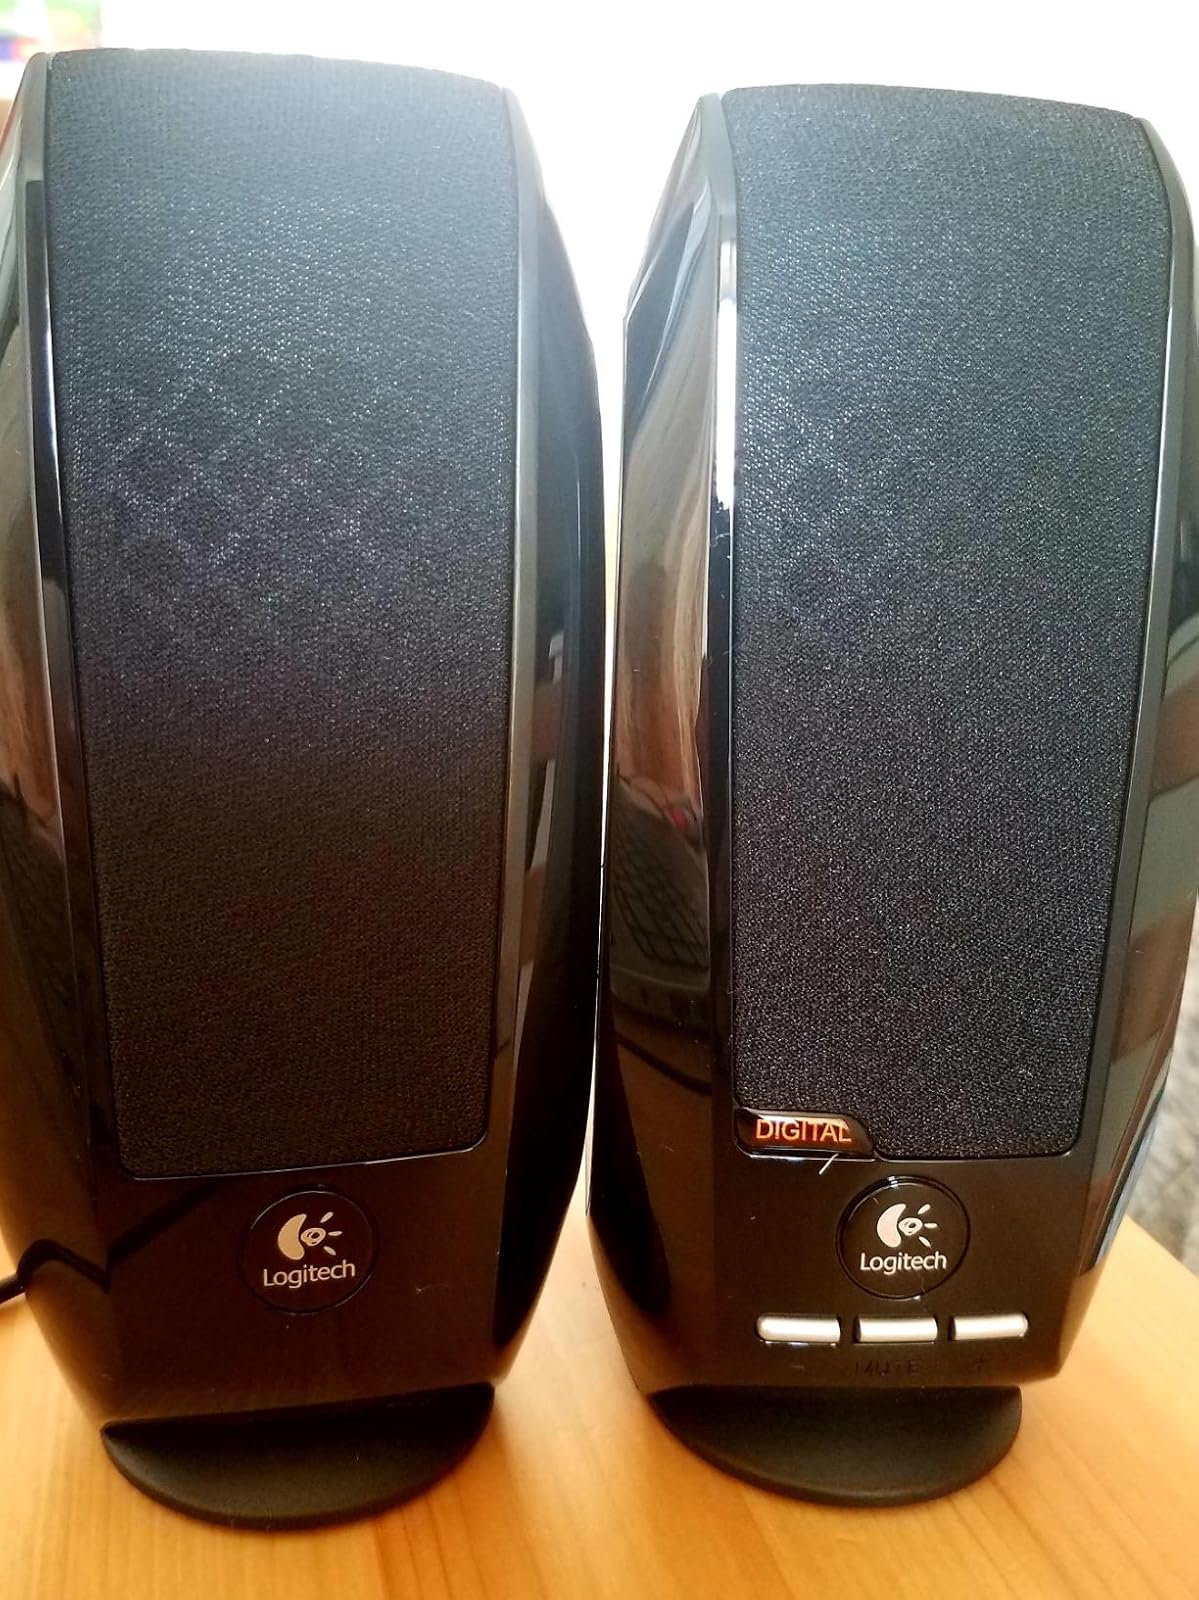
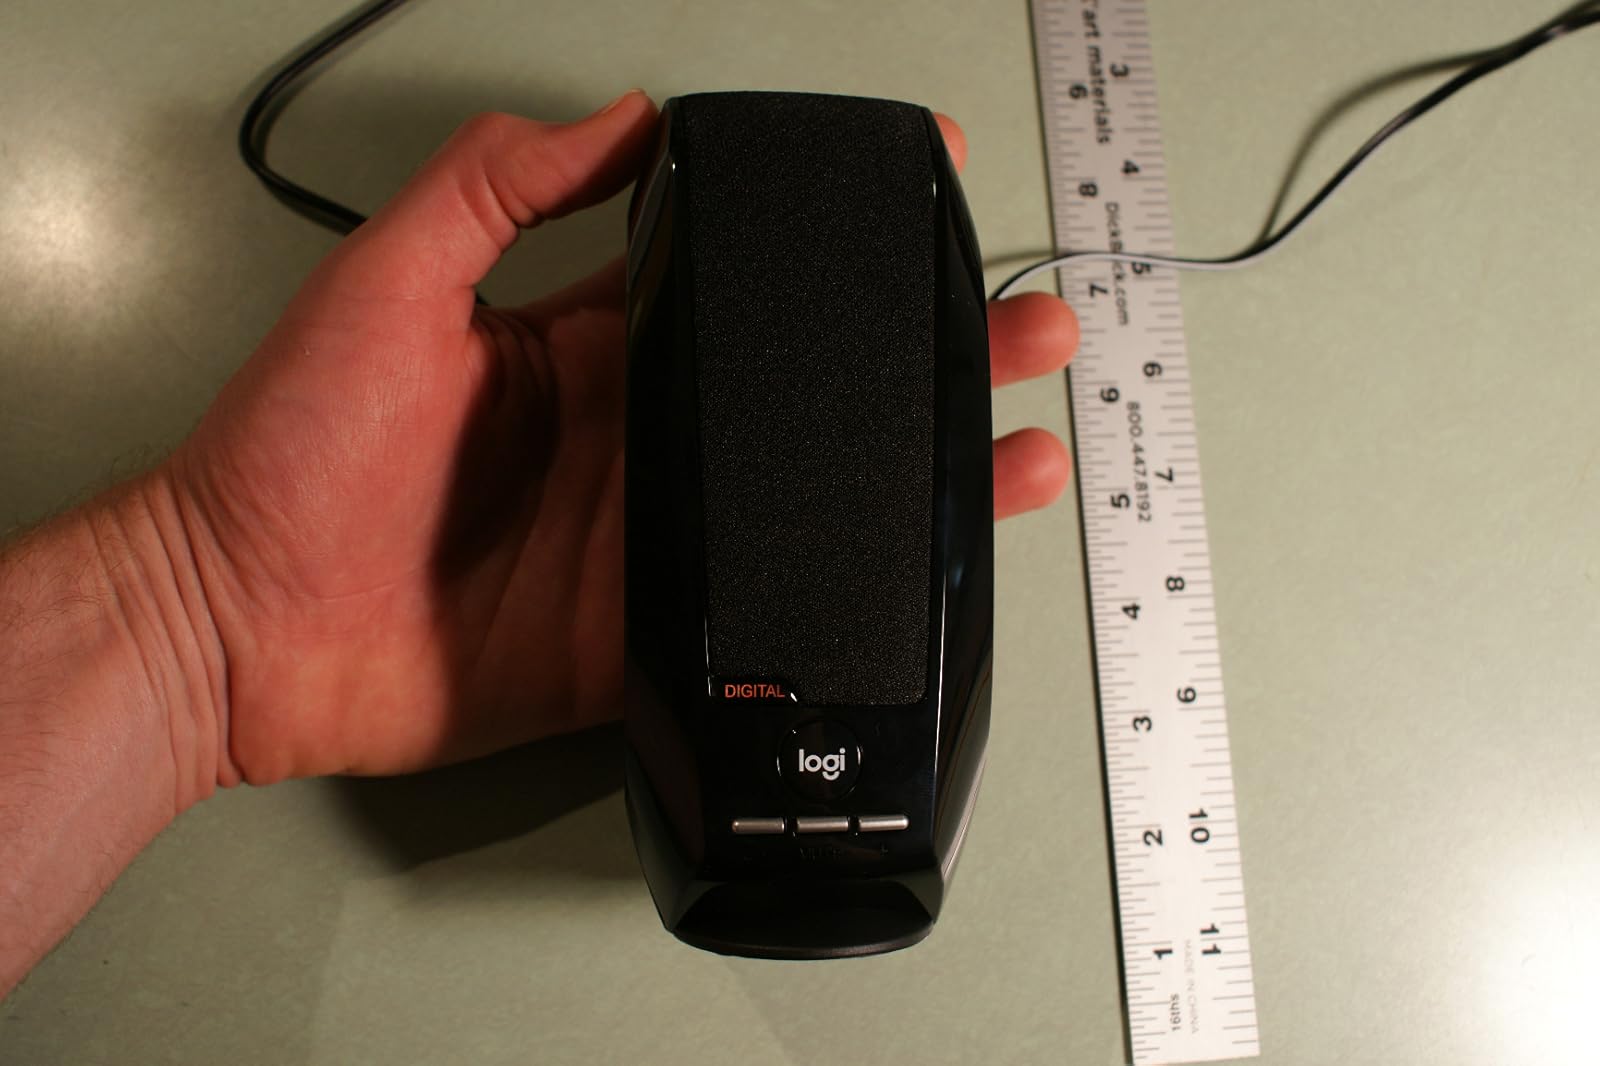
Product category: speaker
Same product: yes